Eriogaster lanestris

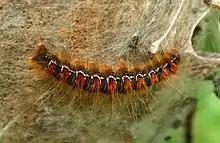
5th instar setae and red coloration

"E. lanestris" eggs hatch in April and May, and following their emergence, caterpillars immediately construct tents out of silk at their hatching site, or nearby on the same bush. They live in these tents as colonies of approximately 200 of their full siblings during their development. They continually repair and expand the same structure throughout larval development. The tent consists of layers of silk fibers that form air pockets which serve to insulate the nest and provide resting spaces for caterpillars inside. Tent structures are severely damaged by heavy rains, which cause their silk layers to stick together, removing air pockets. Dried silk also becomes brittle and fragile, making it susceptible to breaking and tearing. Additionally, small eggars’ tents are bright white and not well-concealed, so they are easily located and damaged by predators like birds. Maintaining the integrity of the tent is essential to larval colonies’ survival, and they do not abandon the tent until just before pupation.